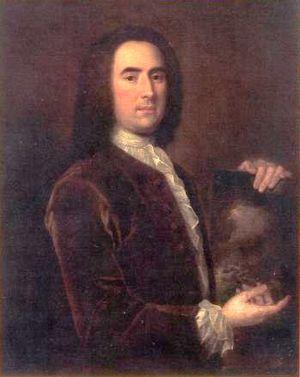
Peter Monamy, né le 12 janvier 1681 à Londres et mort dans cette même ville le 7 février 1749, est un peintre anglais spécialiste de la peinture de marine.